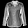
Label: Shirt